Kořenov

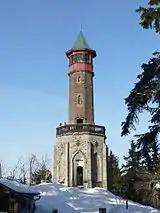
Štěpánka Tower

Štěpánka is the oldest observation tower in the Jizera Mountains. It was built on Hvězda mountain in 1847. The tower is high and belongs to the most popular tourist destinations in the mountain range.